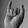
ASL letter: I